Staro-Nikolsky Bridge

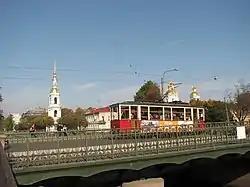
Tram MS-2 on Staro-Nikolsky Bridge

In 1988, the diabase paving was replaced with asphalt concrete. In 1994–1995, the cornices, sidewalk and part of the span structure were repaired.